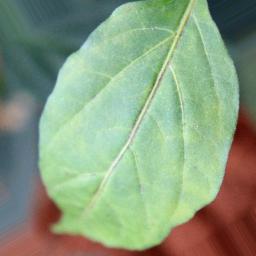
Label: healthy